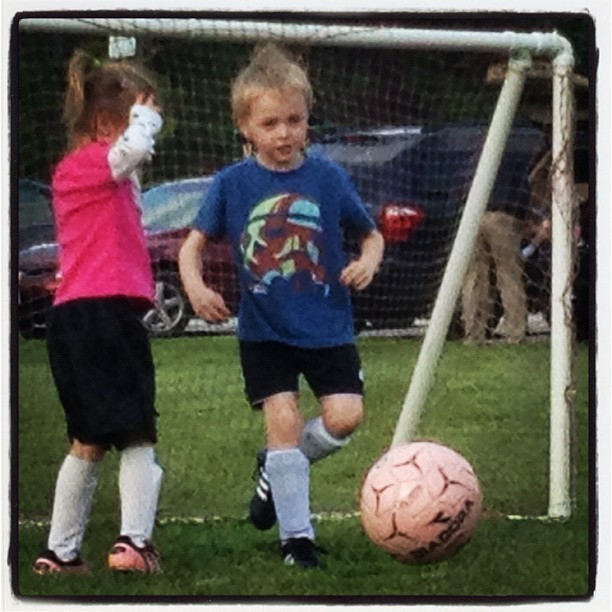
một cô bé đang quan sát chuyển động của cậu bé